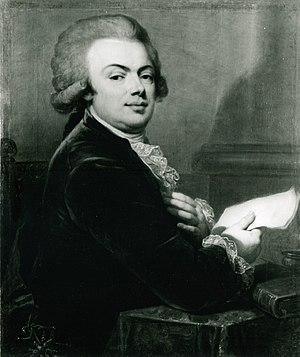
Ludwik Skumin Tyszkiewicz, grand greffier de Lituanie, hetman de Lituanie, grand trésorier de Lituanie, grand maréchal de Lituanie.